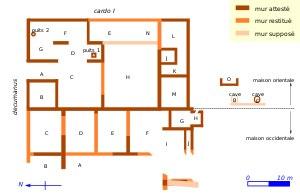
La Maison au grand péristyle ou de manière erronée Villa au grand péristyle, aussi appelée domus du bas de Vieux, est une domus gallo-romaine du site archéologique de Vieux-la-Romaine, l'antique Aregenua, située à environ 15 km au sud de Caen.